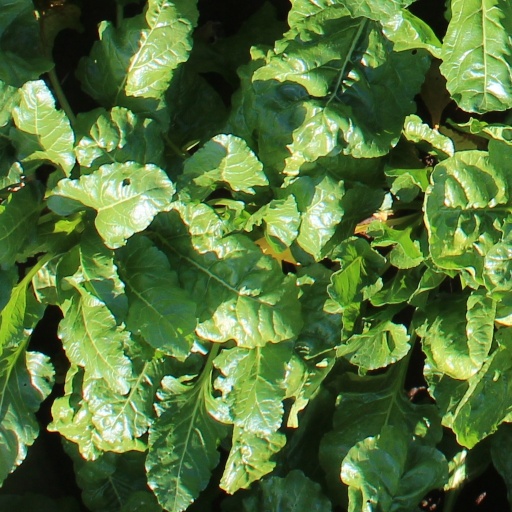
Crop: sugar beet